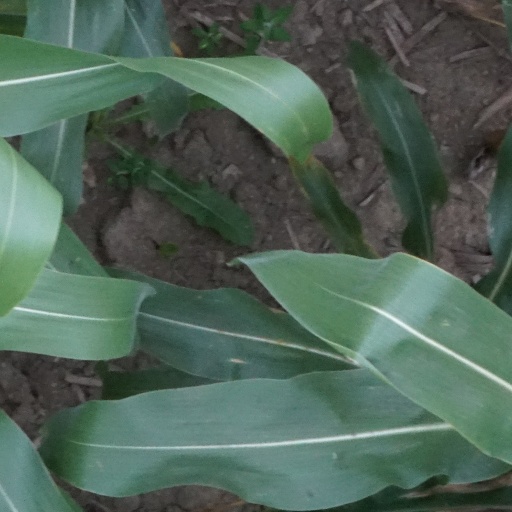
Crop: maize; corn